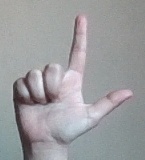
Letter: laam